Fusion gene

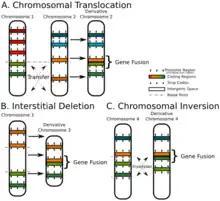
A schematic showing the ways a fusion gene can occur at a chromosomal level

The first fusion gene was described in cancer cells in the early 1980s. The finding was based on the discovery in 1960 by Peter Nowell and David Hungerford in Philadelphia of a small abnormal marker chromosome in patients with chronic myeloid leukemia—the first consistent chromosome abnormality detected in a human malignancy, later designated the Philadelphia chromosome. In 1973, Janet Rowley in Chicago showed that the Philadelphia chromosome had originated through a translocation between chromosomes 9 and 22, and not through a simple deletion of chromosome 22 as was previously thought. Several investigators in the early 1980s showed that the Philadelphia chromosome translocation led to the formation of a new BCR::ABL1 fusion gene, composed of the 3' part of the "ABL1" gene in the breakpoint on chromosome 9 and the 5' part of a gene called "BCR" in the breakpoint in chromosome 22. In 1985 it was clearly established that the fusion gene on chromosome 22 produced an abnormal chimeric BCR::ABL1 protein with the capacity to induce chronic myeloid leukemia.